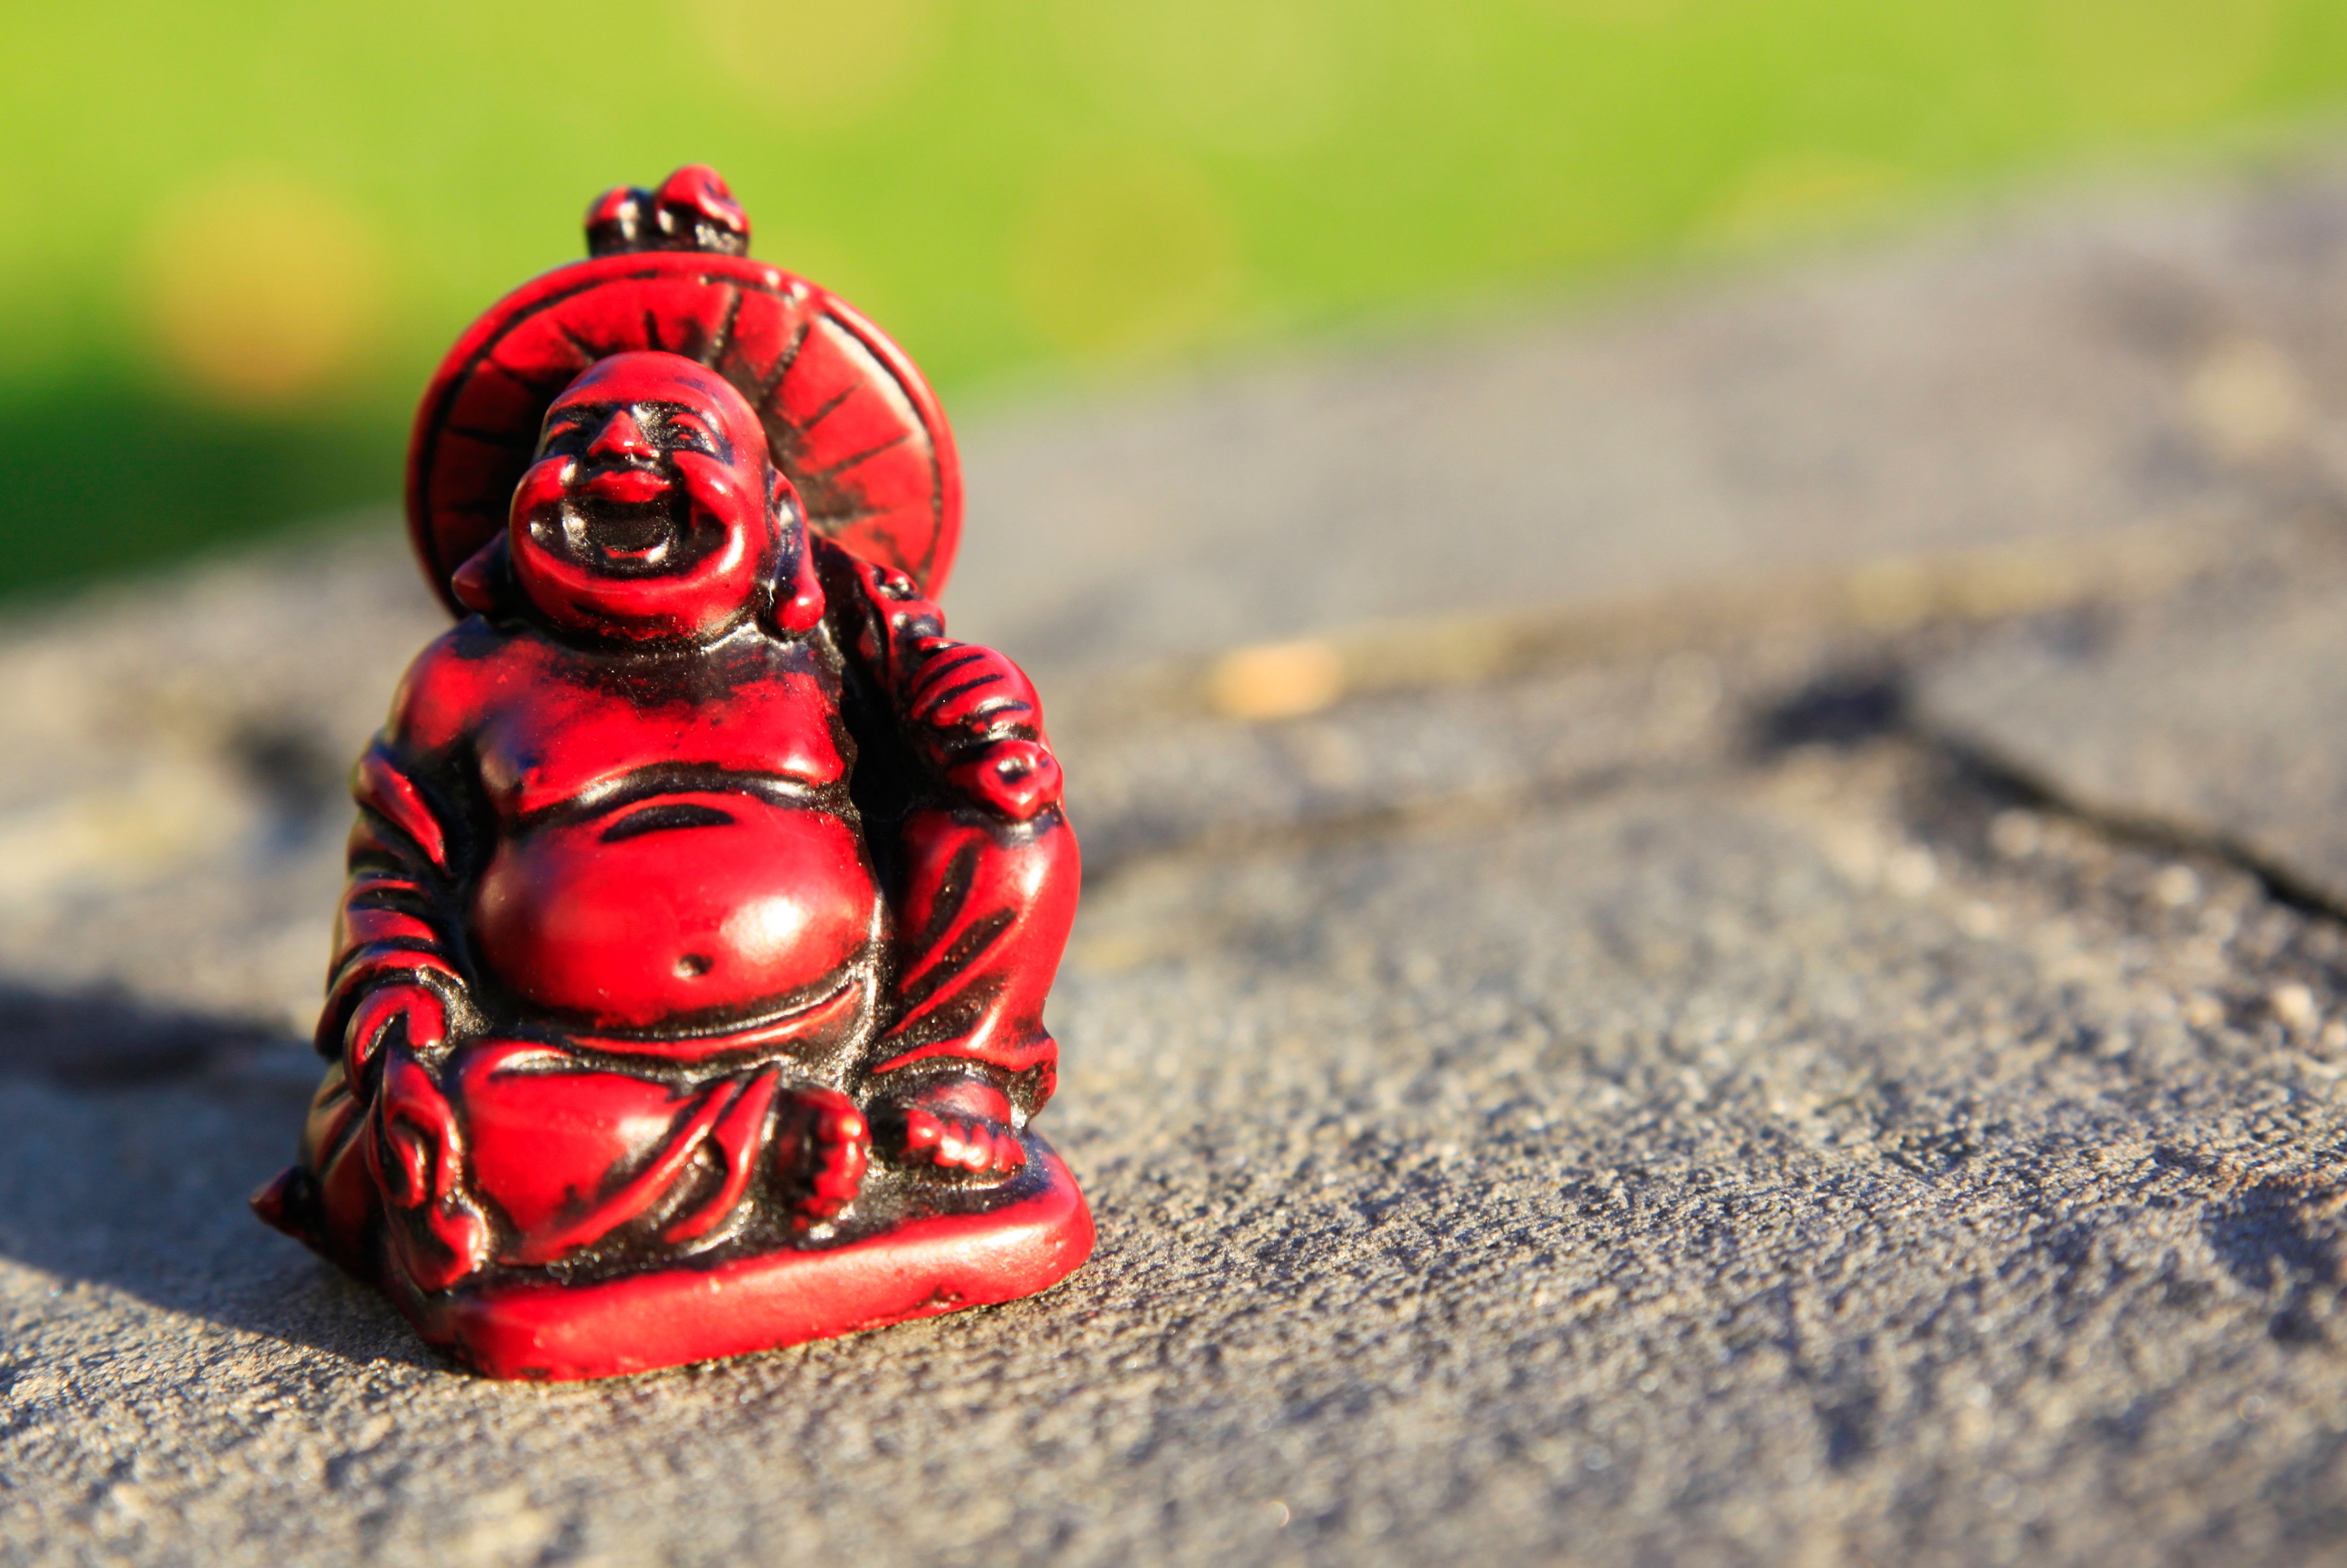
flower, statue, decoration, chinese, red, buddhist, buddhism, religion, asia, thailand, close up, face, meditation, temple, japanese, decorative, buddha, china, grin, macro photography, traditionally, wealth